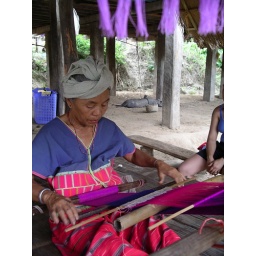
After the elephant ride, we stopped at another hill tribe, where they specialize in colorful fabrics.